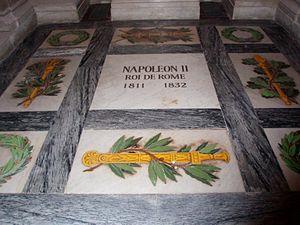
Tombe de Napoléon II dans la crypte des Invalides.
Napoléon François Joseph Charles Bonaparte, né le 20 mars 1811 au palais des Tuileries, à Paris, et mort le 22 juillet 1832 au palais de Schönbrunn, à Vienne, est le fils et l'héritier de Napoléon Iᵉʳ, empereur des Français, et de sa seconde épouse, Marie-Louise d'Autriche.